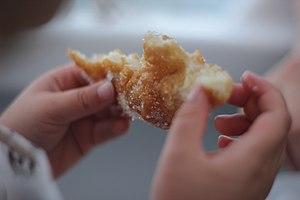
Chichi fregi à une fête foraine
Le chichi frégi est l'appellation provençale du chichi sur la côte méditerranéenne.